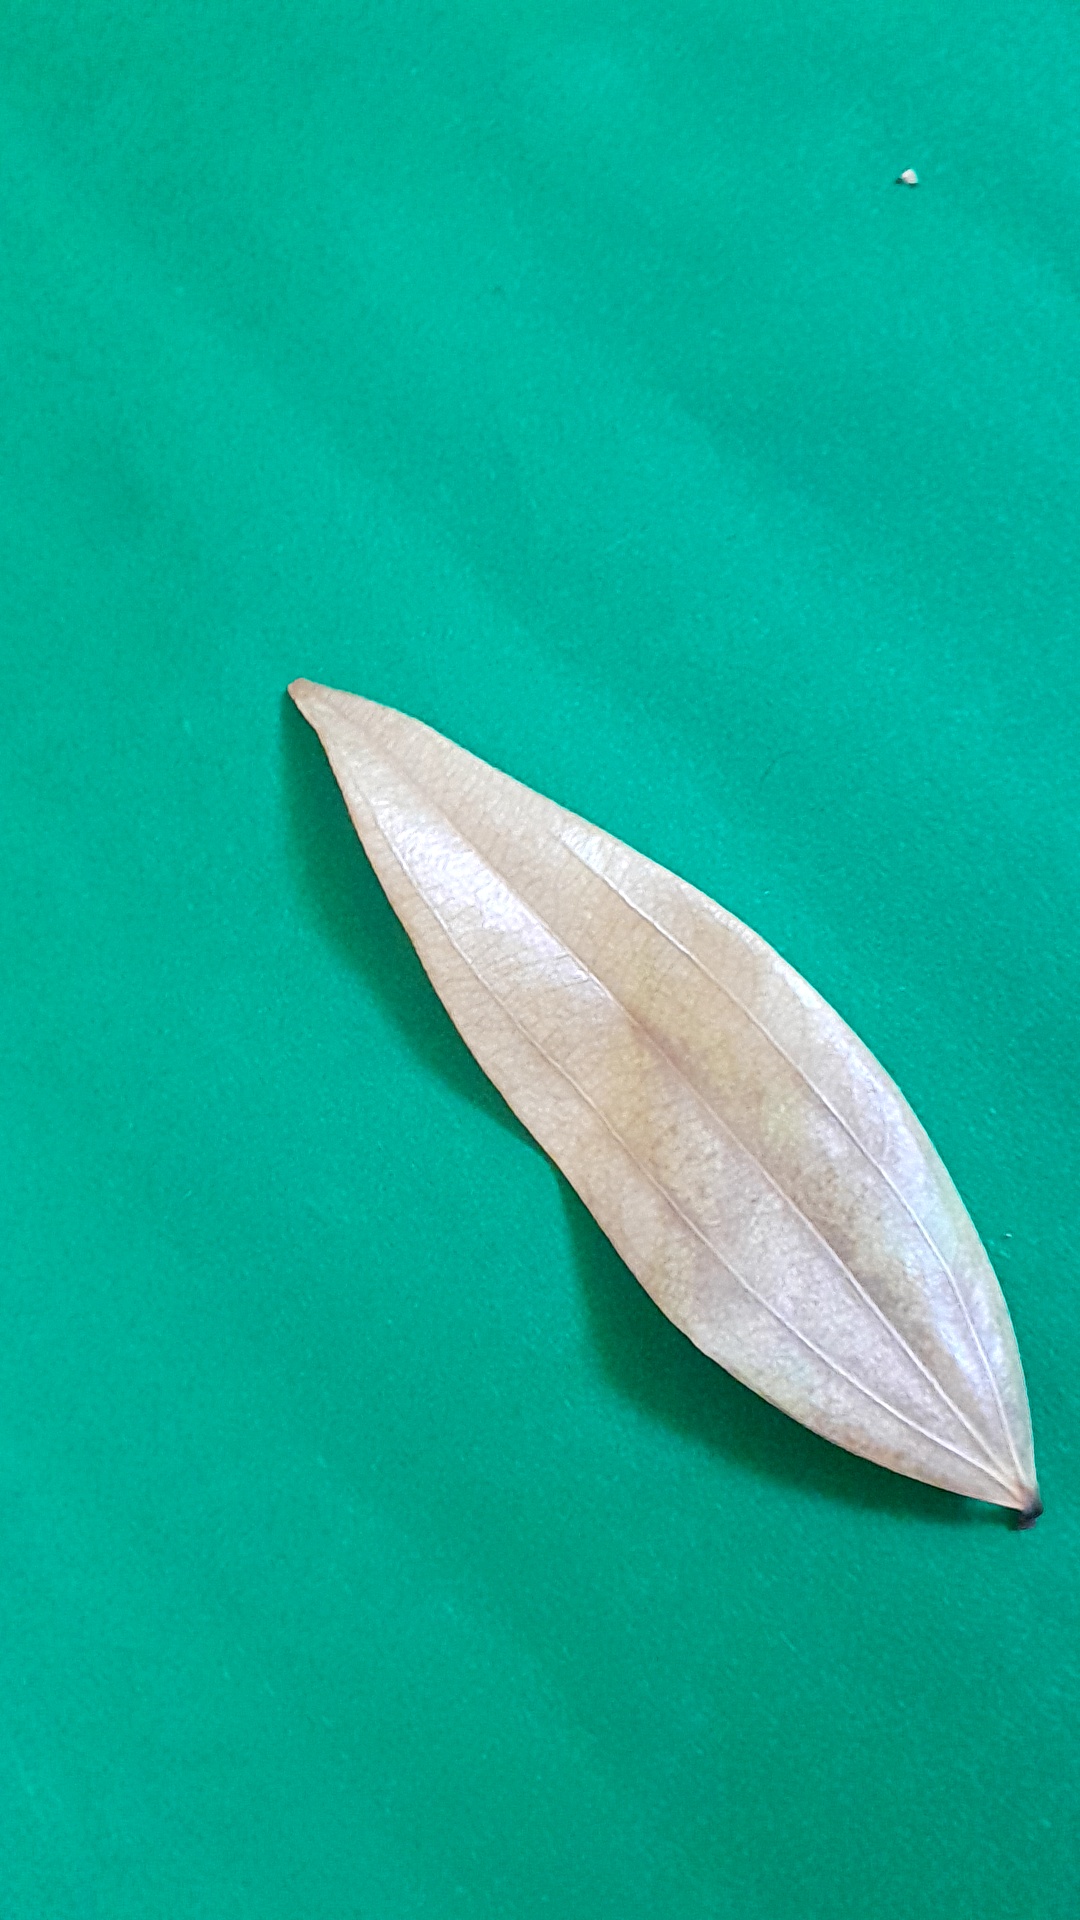
Label: Dry Leaf